Chatsworth House

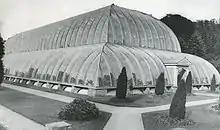
The Great Conservatory at Chatsworth. Built from 1836 to 1841 and demolished in 1920.

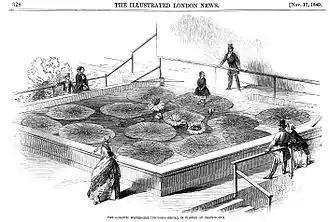
Paxton's daughter Annie standing on a "Victoria amazonica" leaf in the Lily House

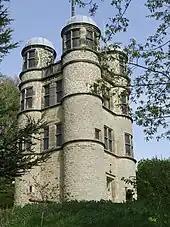
The Hunting Tower c.1580

The 1st Duke created a richly appointed Baroque suite of state rooms across the south front when expecting a visit from King William III and Queen Mary II, which never occurred. The State Apartments are approached from the Painted Hall, decorated with murals of scenes from the life of Julius Caesar by Louis Laguerre, and ascend by the cantilevered Great Stairs to an enfilade of rooms that controlled how far a person could progress into the presence of the King and Queen.